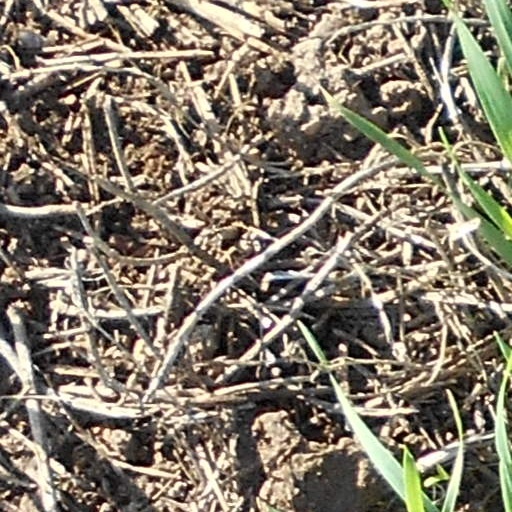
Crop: wheat